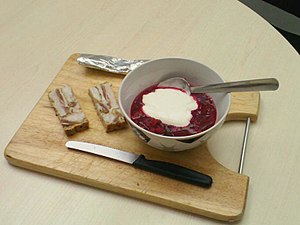
Smetana (mejeriprodukt)
En skål borsjtj med smetana.
Smetana er et mælkeprodukt fra Central- og Østeuropa, der er produceret af uhomogeniseret syrnet piskefløde. Undertiden opfattes smetana som værende af russisk oprindelse. Det er et syrnet flødeprodukt der minder om cremefraiche. Men da smetana er uhomogeniseret, skiller det ikke når det koges eller bruges i varme retter. De mest anvendte smetana har 15% - 30% fedtindhold og er mere syrlig end cremefraiche.